History of Provence

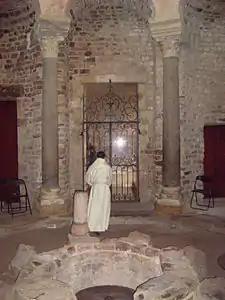
The baptistery of Fréjus Cathedral (5th century) is still in use

During Roman times the people of Provence worshiped a wide variety of gods and religions; they worshiped goddesses of fecundity (called "matres"), gods living in springs of fresh water (such as the "Vediantiae" at Cimiez); gods of nature (the mistral wind, worshipped as "Circius"); and Mont Sainte-Victoire, worshipped under its Ligure name, "Vintur". They worshiped deities which combined Roman and Ligure-Celtic gods, such as "Mars-Teutates", worshiped at Aix and Orange. In the large cities, they worshiped the traditional Roman gods and goddesses: Jupiter, Juno and Minerva were worshiped in Arles and Aix. In Marseille, they worshiped the Greek goddesses of the sea.